Frank Gambale

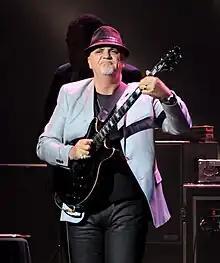
Gambale performing in Montreal, 2011

Frank Gambale (born 22 December 1958) is an Australian jazz fusion guitarist. He has released twenty albums over a period of three decades, and is known for his use of the sweep picking and economy picking techniques.